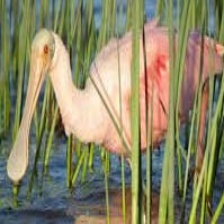
Species: ROSEATE SPOONBILL
Scientific name: PLATALEA AJAJA
ImageNet parent category: spoonbill